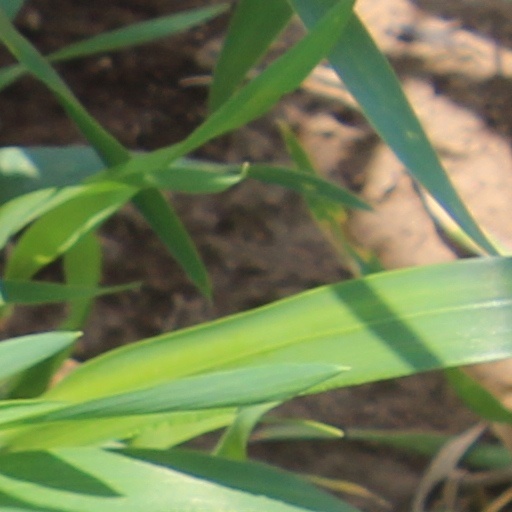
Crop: wheat